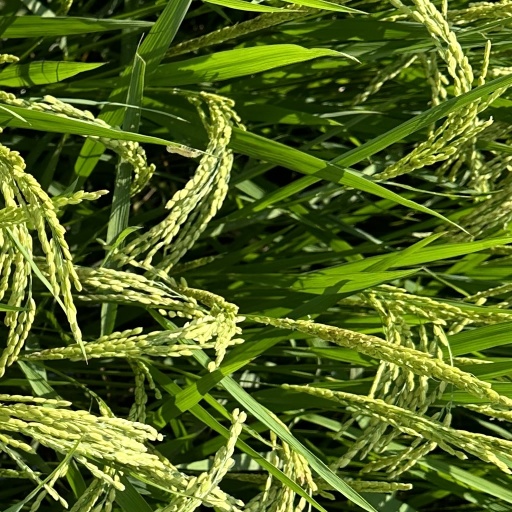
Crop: rice